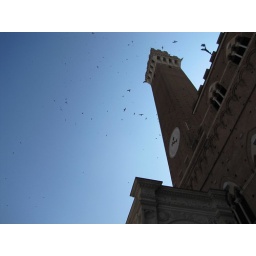
bats or birds break out against the blue